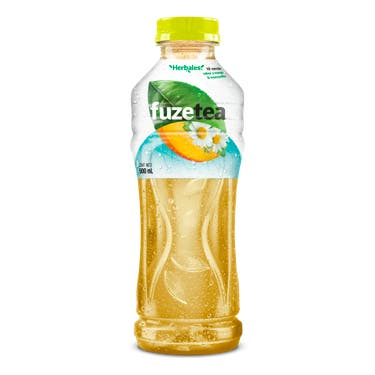
A Fuze tea mango flavor green tea in a 500-milliliters plastic bottle